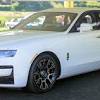
Vehicle type: Cars